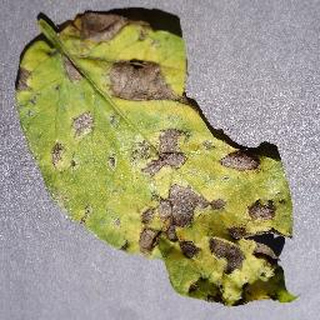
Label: potato_early_blight